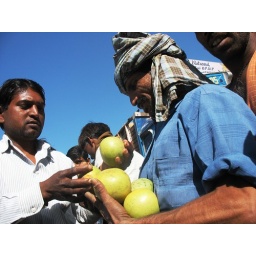
Purchasing Bail fruits at the wholesale market in Chomu